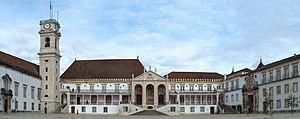
Les Lumières portugaises, appelées Iluminismo en portugais, sont la contribution intellectuelle du Portugal au mouvement des Lumières. Le mouvement des lumières portugaises s'enracine dans une tradition ancienne de pensée critique, de recherches scientifiques et d'ouverture sur le monde héritée du Moyen Âge. Cette tradition commence essentiellement à l'époque du Gharb al-Ândalus et de la Reconquista, avec les influences arabo-berbères dans les domaines des sciences et techniques, et l'émergence d'une littérature satirique précoce. Puis elle connaît son apogée à l'époque des Découvertes portugaises, à l'occasion desquelles des progrès techniques considérables provoquent une révolution dans le domaine scientifique, avec l'exploration de mondes nouveaux.
Cet article recense les sites inscrits au patrimoine mondial au Portugal.
L'université de Coimbra ou université de Coïmbre est une université portugaise publique située à Coimbra, Portugal. C'est une des plus anciennes universités en exercice en Europe et dans le monde, la plus ancienne du pays, et un des plus importants organismes de recherche et d'enseignement supérieur du Portugal. Seul pôle universitaire de grande envergure du pays jusqu'au XXᵉ siècle, elle a été fréquentée par un nombre exceptionnel de chercheurs, de scientifiques, d'écrivains et d'hommes politiques au fil des siècles.